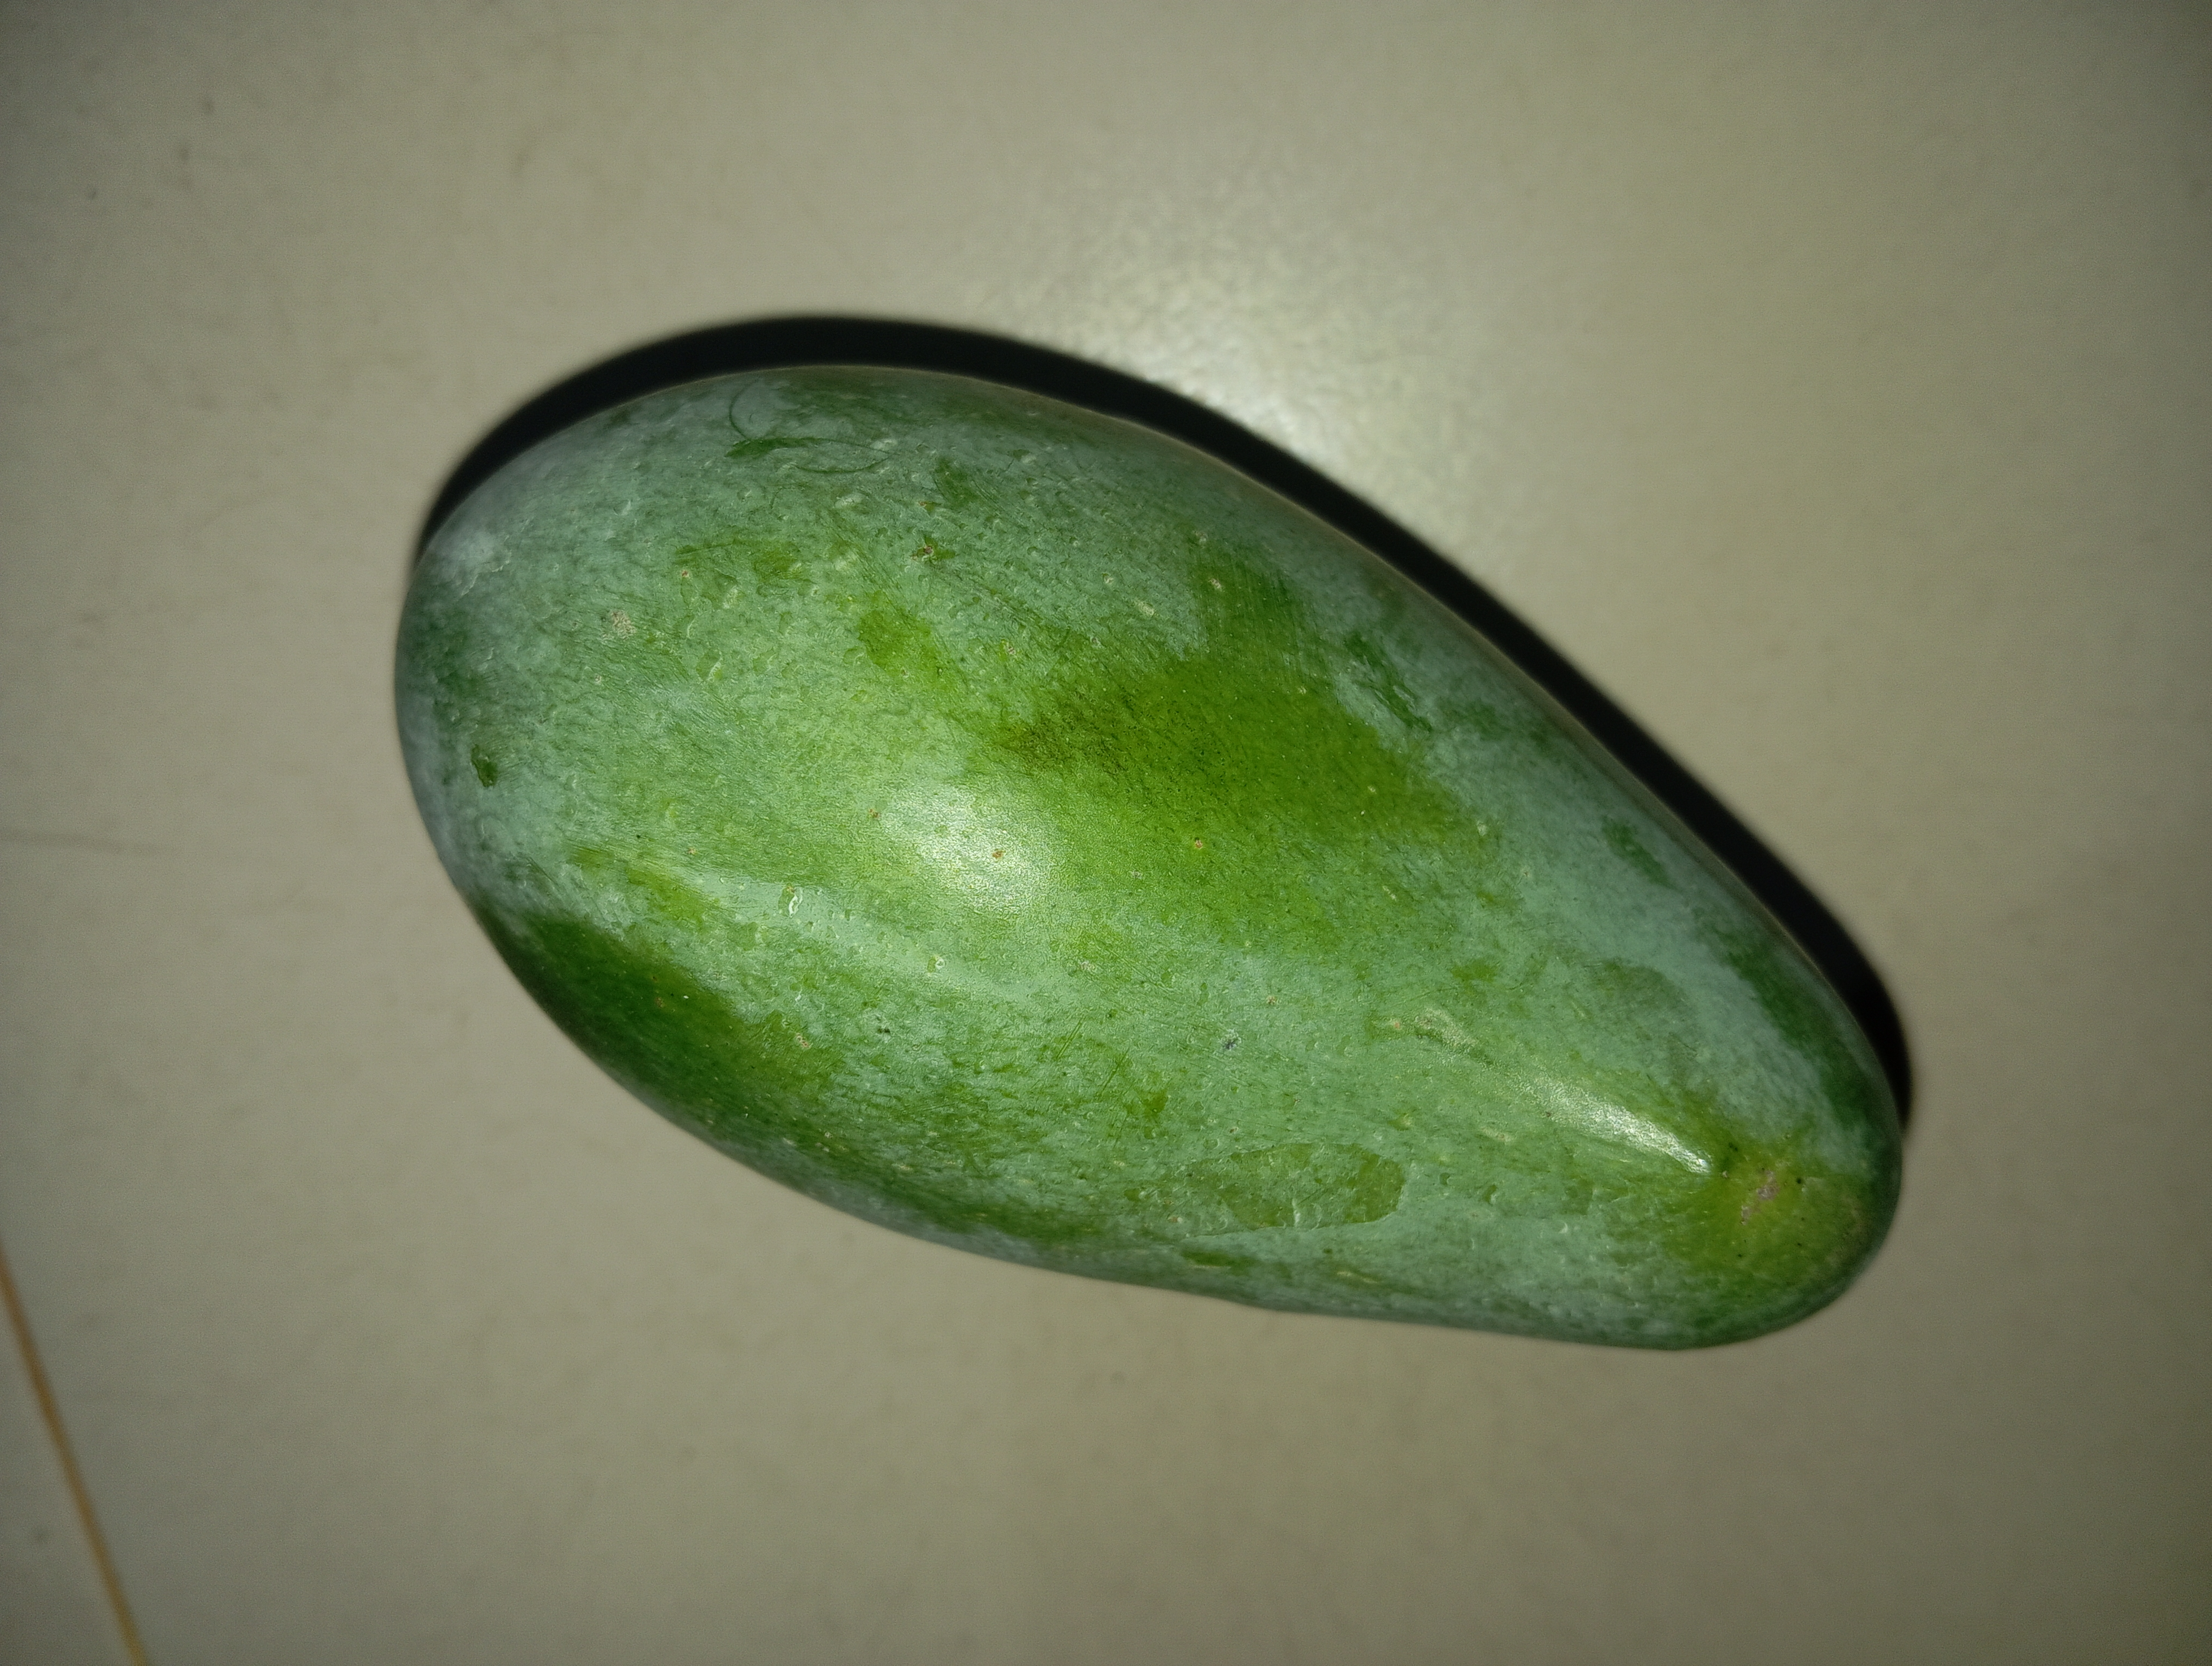
Mango variety: Amrapali